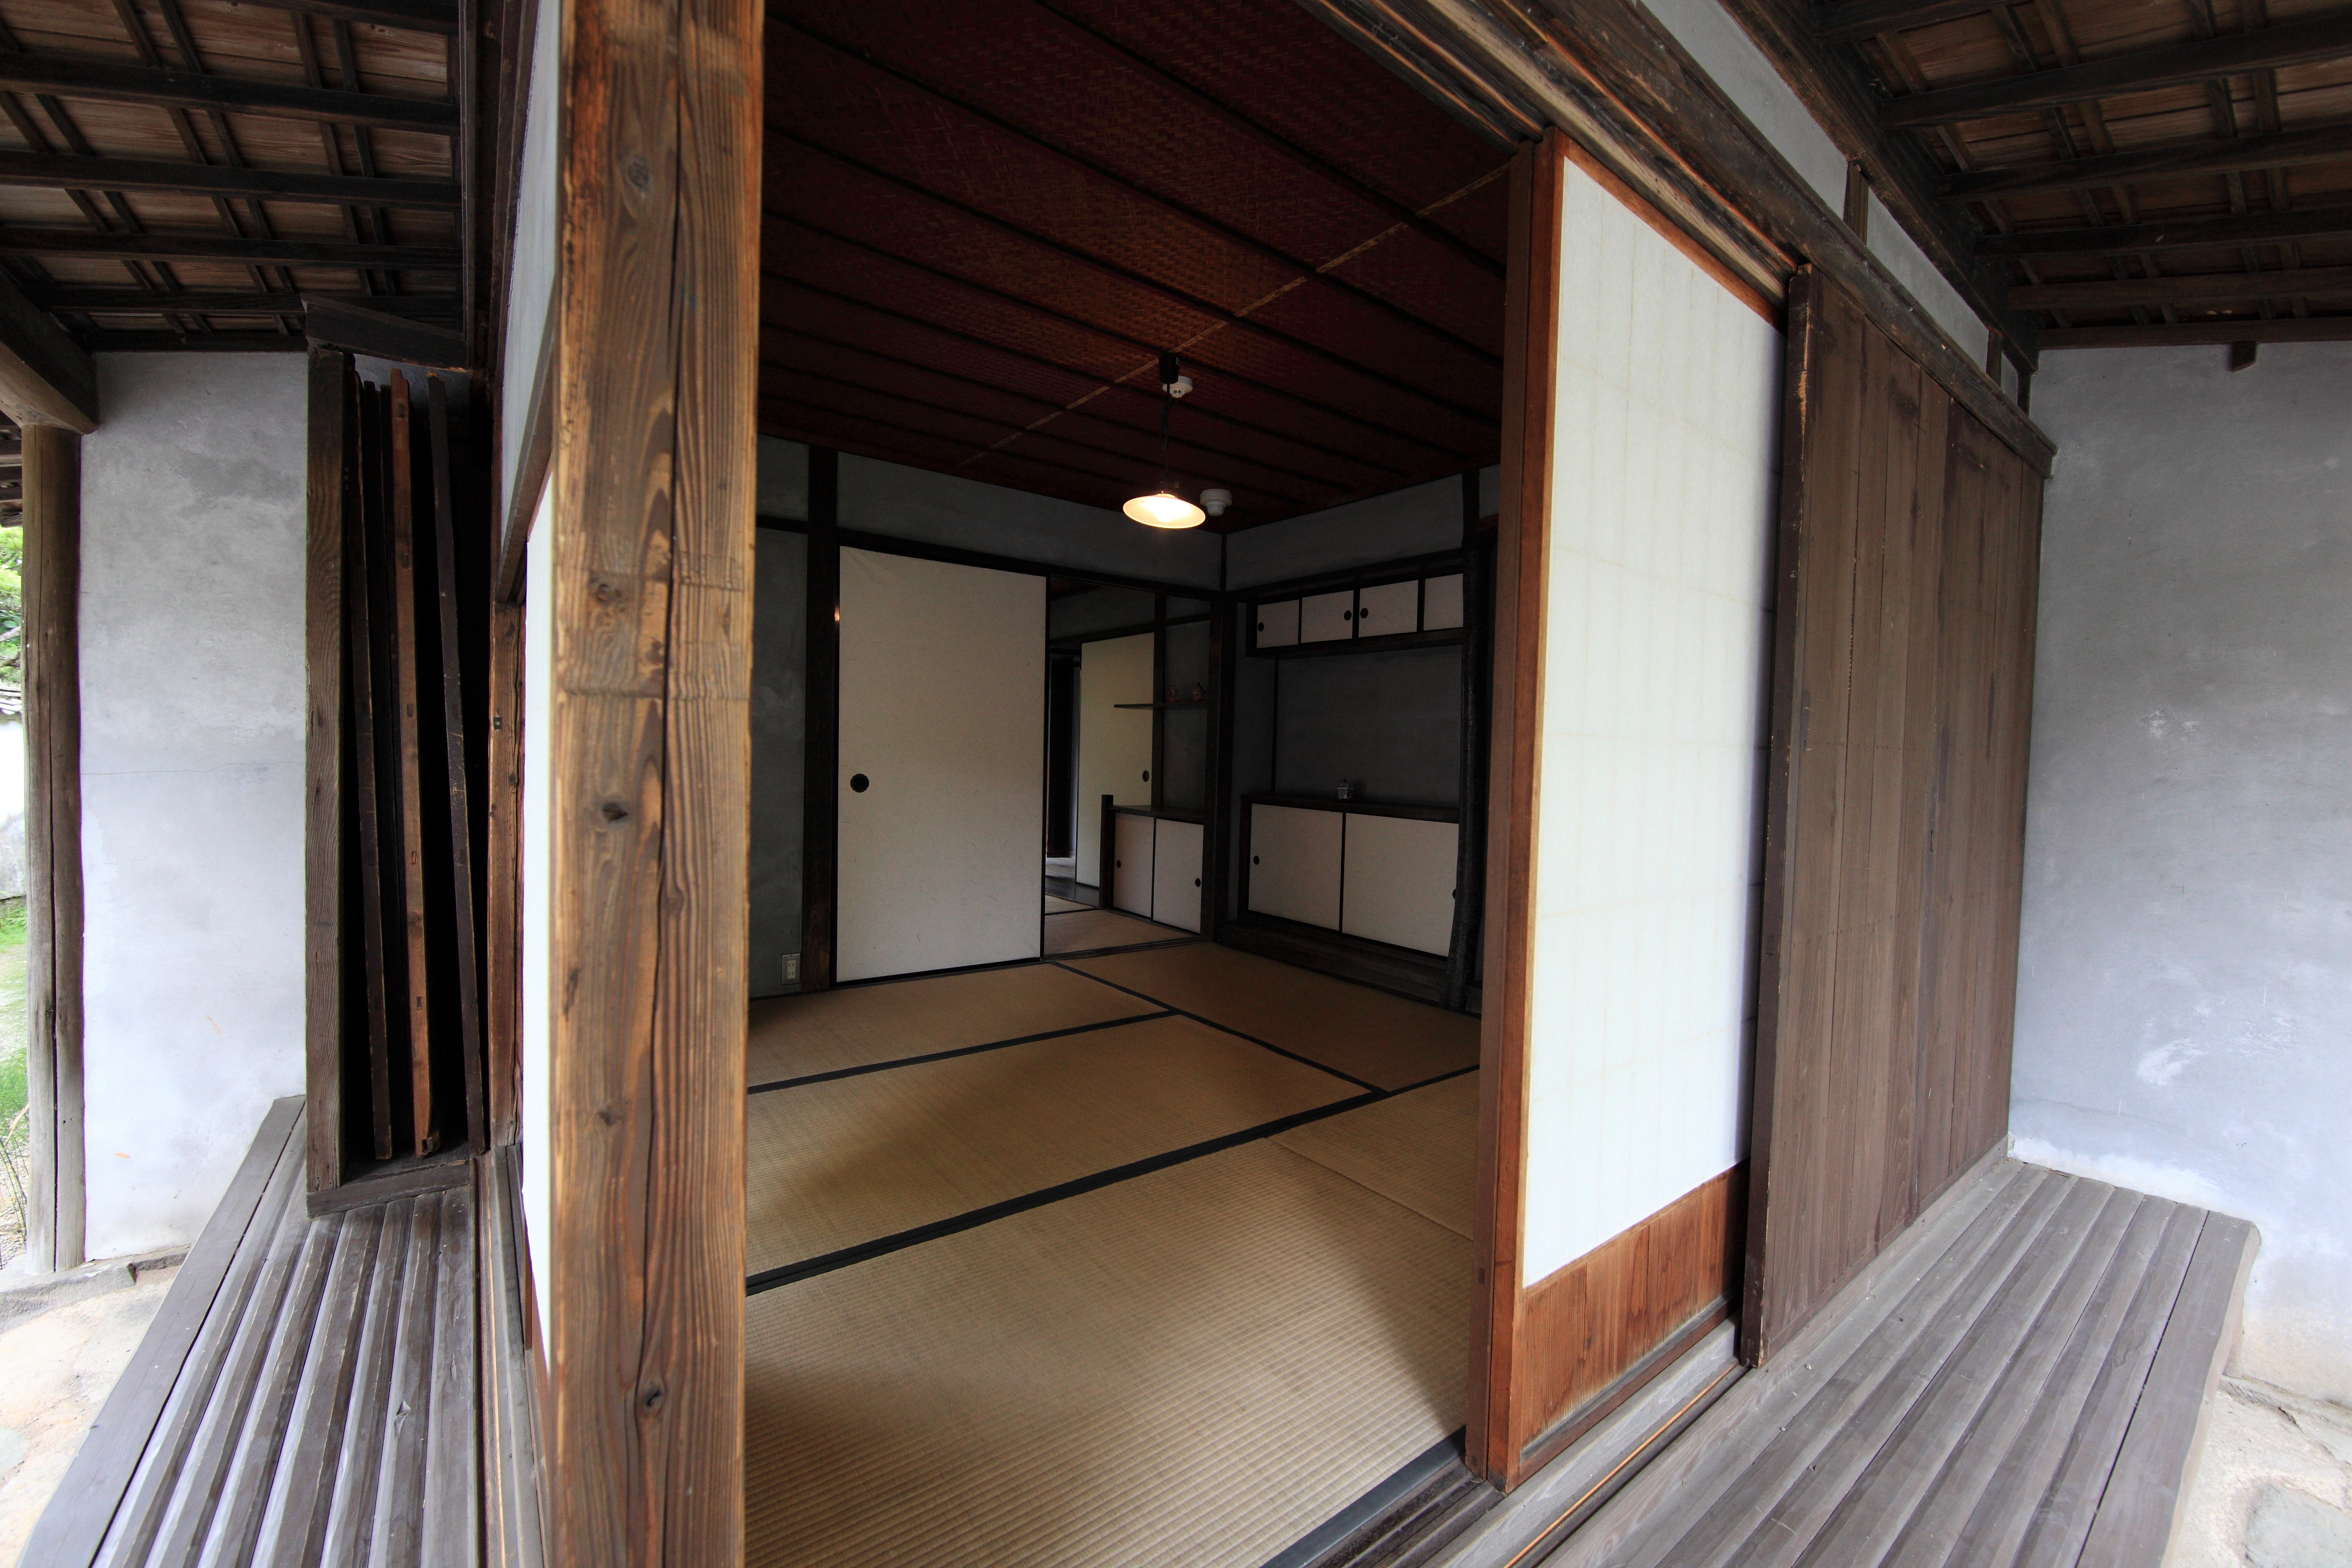
architecture, wood, house, interior, old, home, high, cottage, ancient, residence, property, room, interior design, design, japanese, 5d, style, hires, estate, markii, traditional, hi, res, resolution, samurai, tatami, sliding, partition, real estate